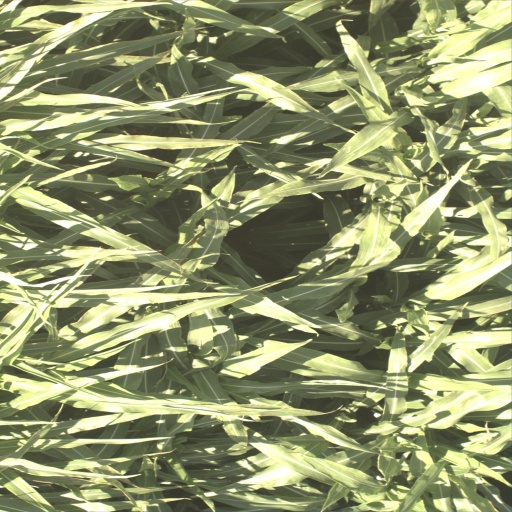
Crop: sorghum